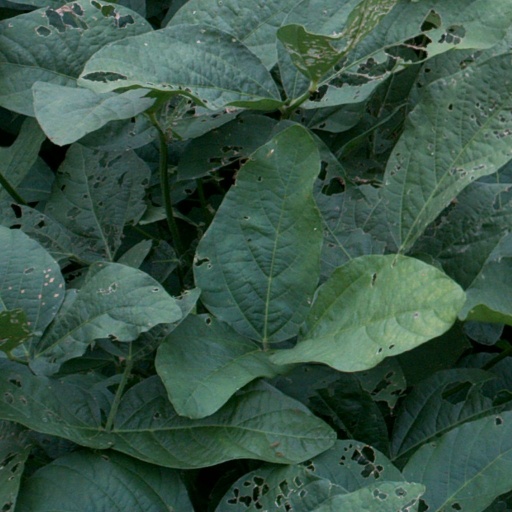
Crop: soybean